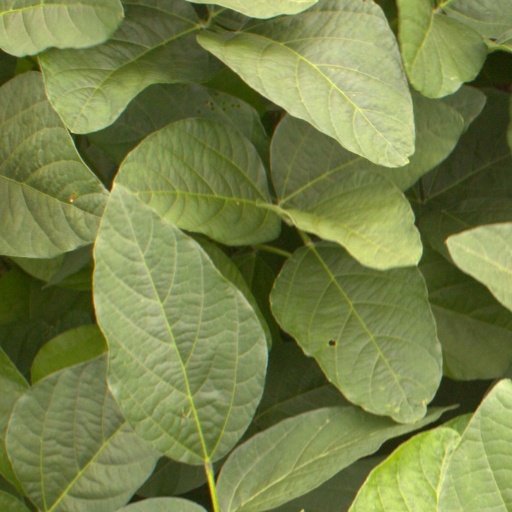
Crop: soybean